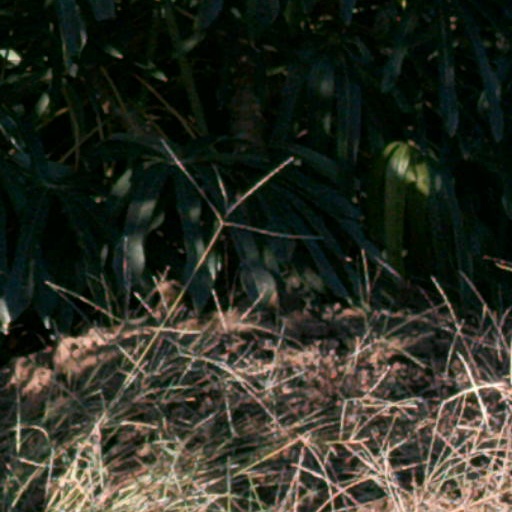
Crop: cassava